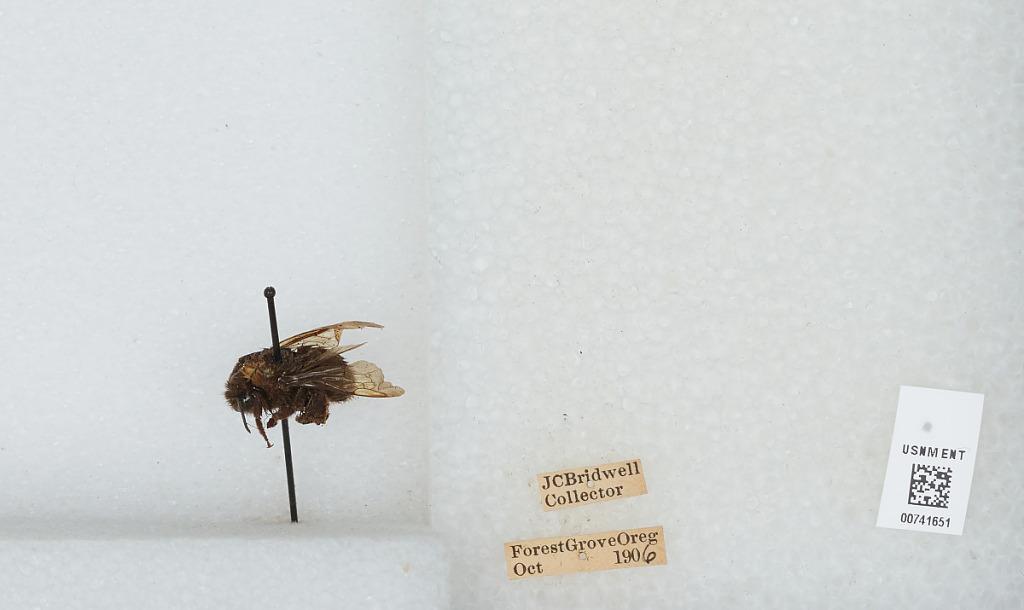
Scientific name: Bombus (Bombus) occidentalis Greene
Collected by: J. Bridwell
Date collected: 1906-10-
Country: United States
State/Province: Oregon